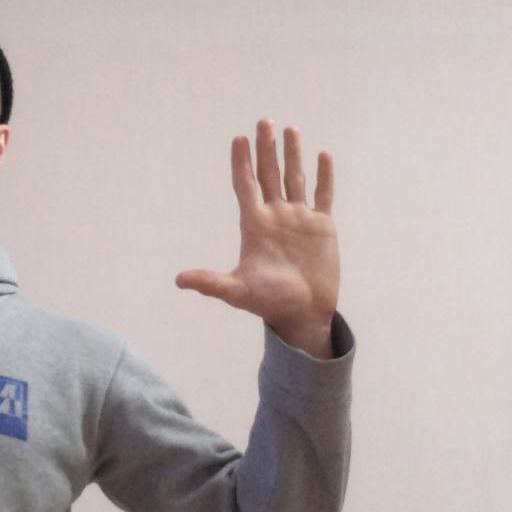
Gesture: palm